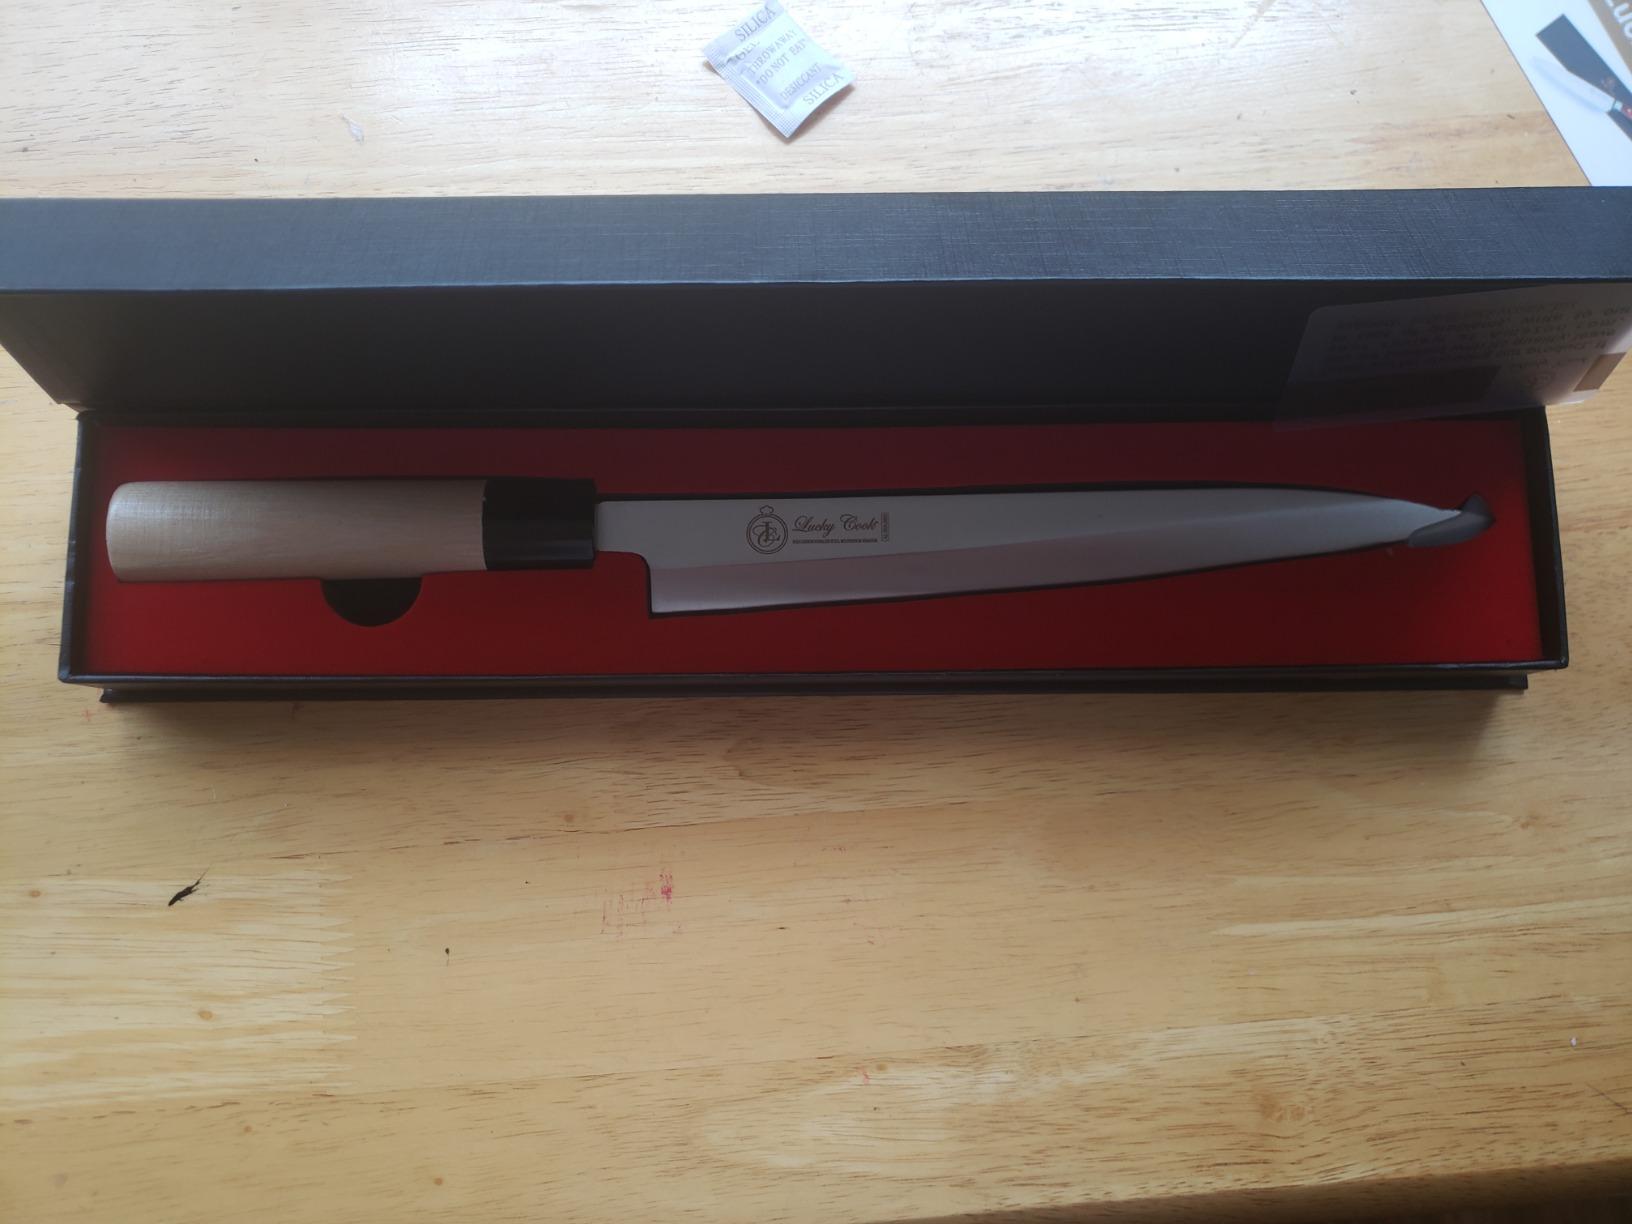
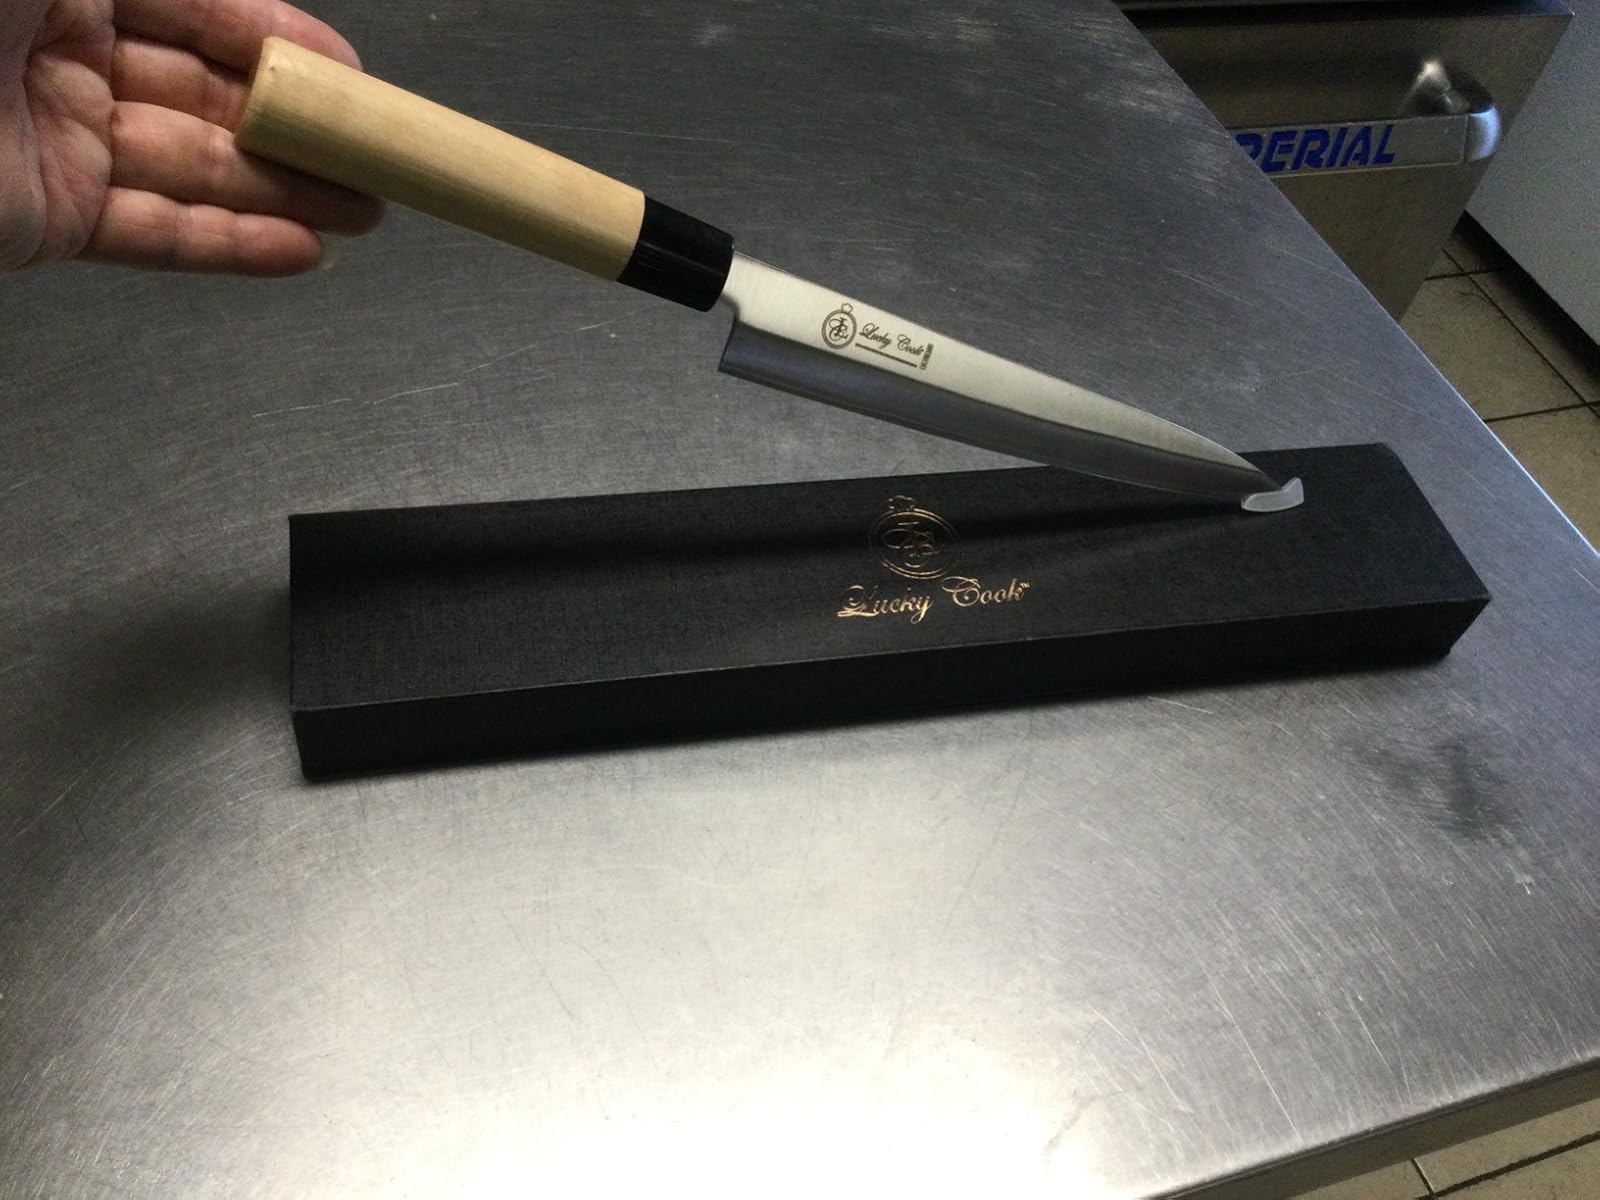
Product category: items_knife
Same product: yes